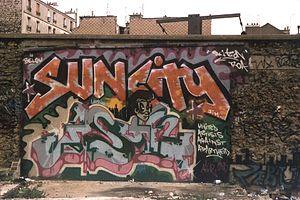
Sun City, le terrain vague du Metro Stalingrad Paris
Ash ou Victor Ash est un artiste originaire de Paris, actuellement basé à Copenhague au Danemark.
La sociologie urbaine est une branche de la sociologie qui tend à comprendre les rapports d'interaction et de transformation qui existent entre les formes d'organisation de la société et les formes d'aménagement des villes.